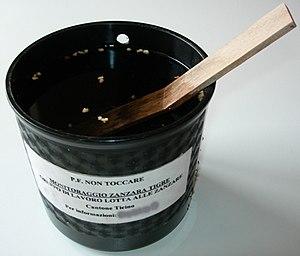
Un Ovitrap, piège destiné à collecter les oeufs de moustique-tigre. L'exemplaire photographié est utilisé pour surveiller le moustique-tigre asiatique Aedes albopictus dans le canton suisse du Tessin. La présence des moustiques est détectée lorsque des oeufs sont déposés sur la planchette en bois ou lorsque des larves éclosent de ces oeufs en laboratoire. Les granulés bruns dans l'eau sont une préparation de Bacillus thuringiensis israelensis destinée à tuer les larves qui éclosent dans le piège. Ce type de piège est également utilisé pour surveiller le moustique de la fièvre jaune (Aedes aegypti)."
Le moustique-tigre, est une espèce d'insectes diptères de la famille des Culicidae, originaire d'Asie du sud-est. C'est l'une des cent espèces les plus invasives au monde, étant actuellement présente dans 100 pays sur les cinq continents.
La notion de « piège écologique » peut avoir plusieurs sens :